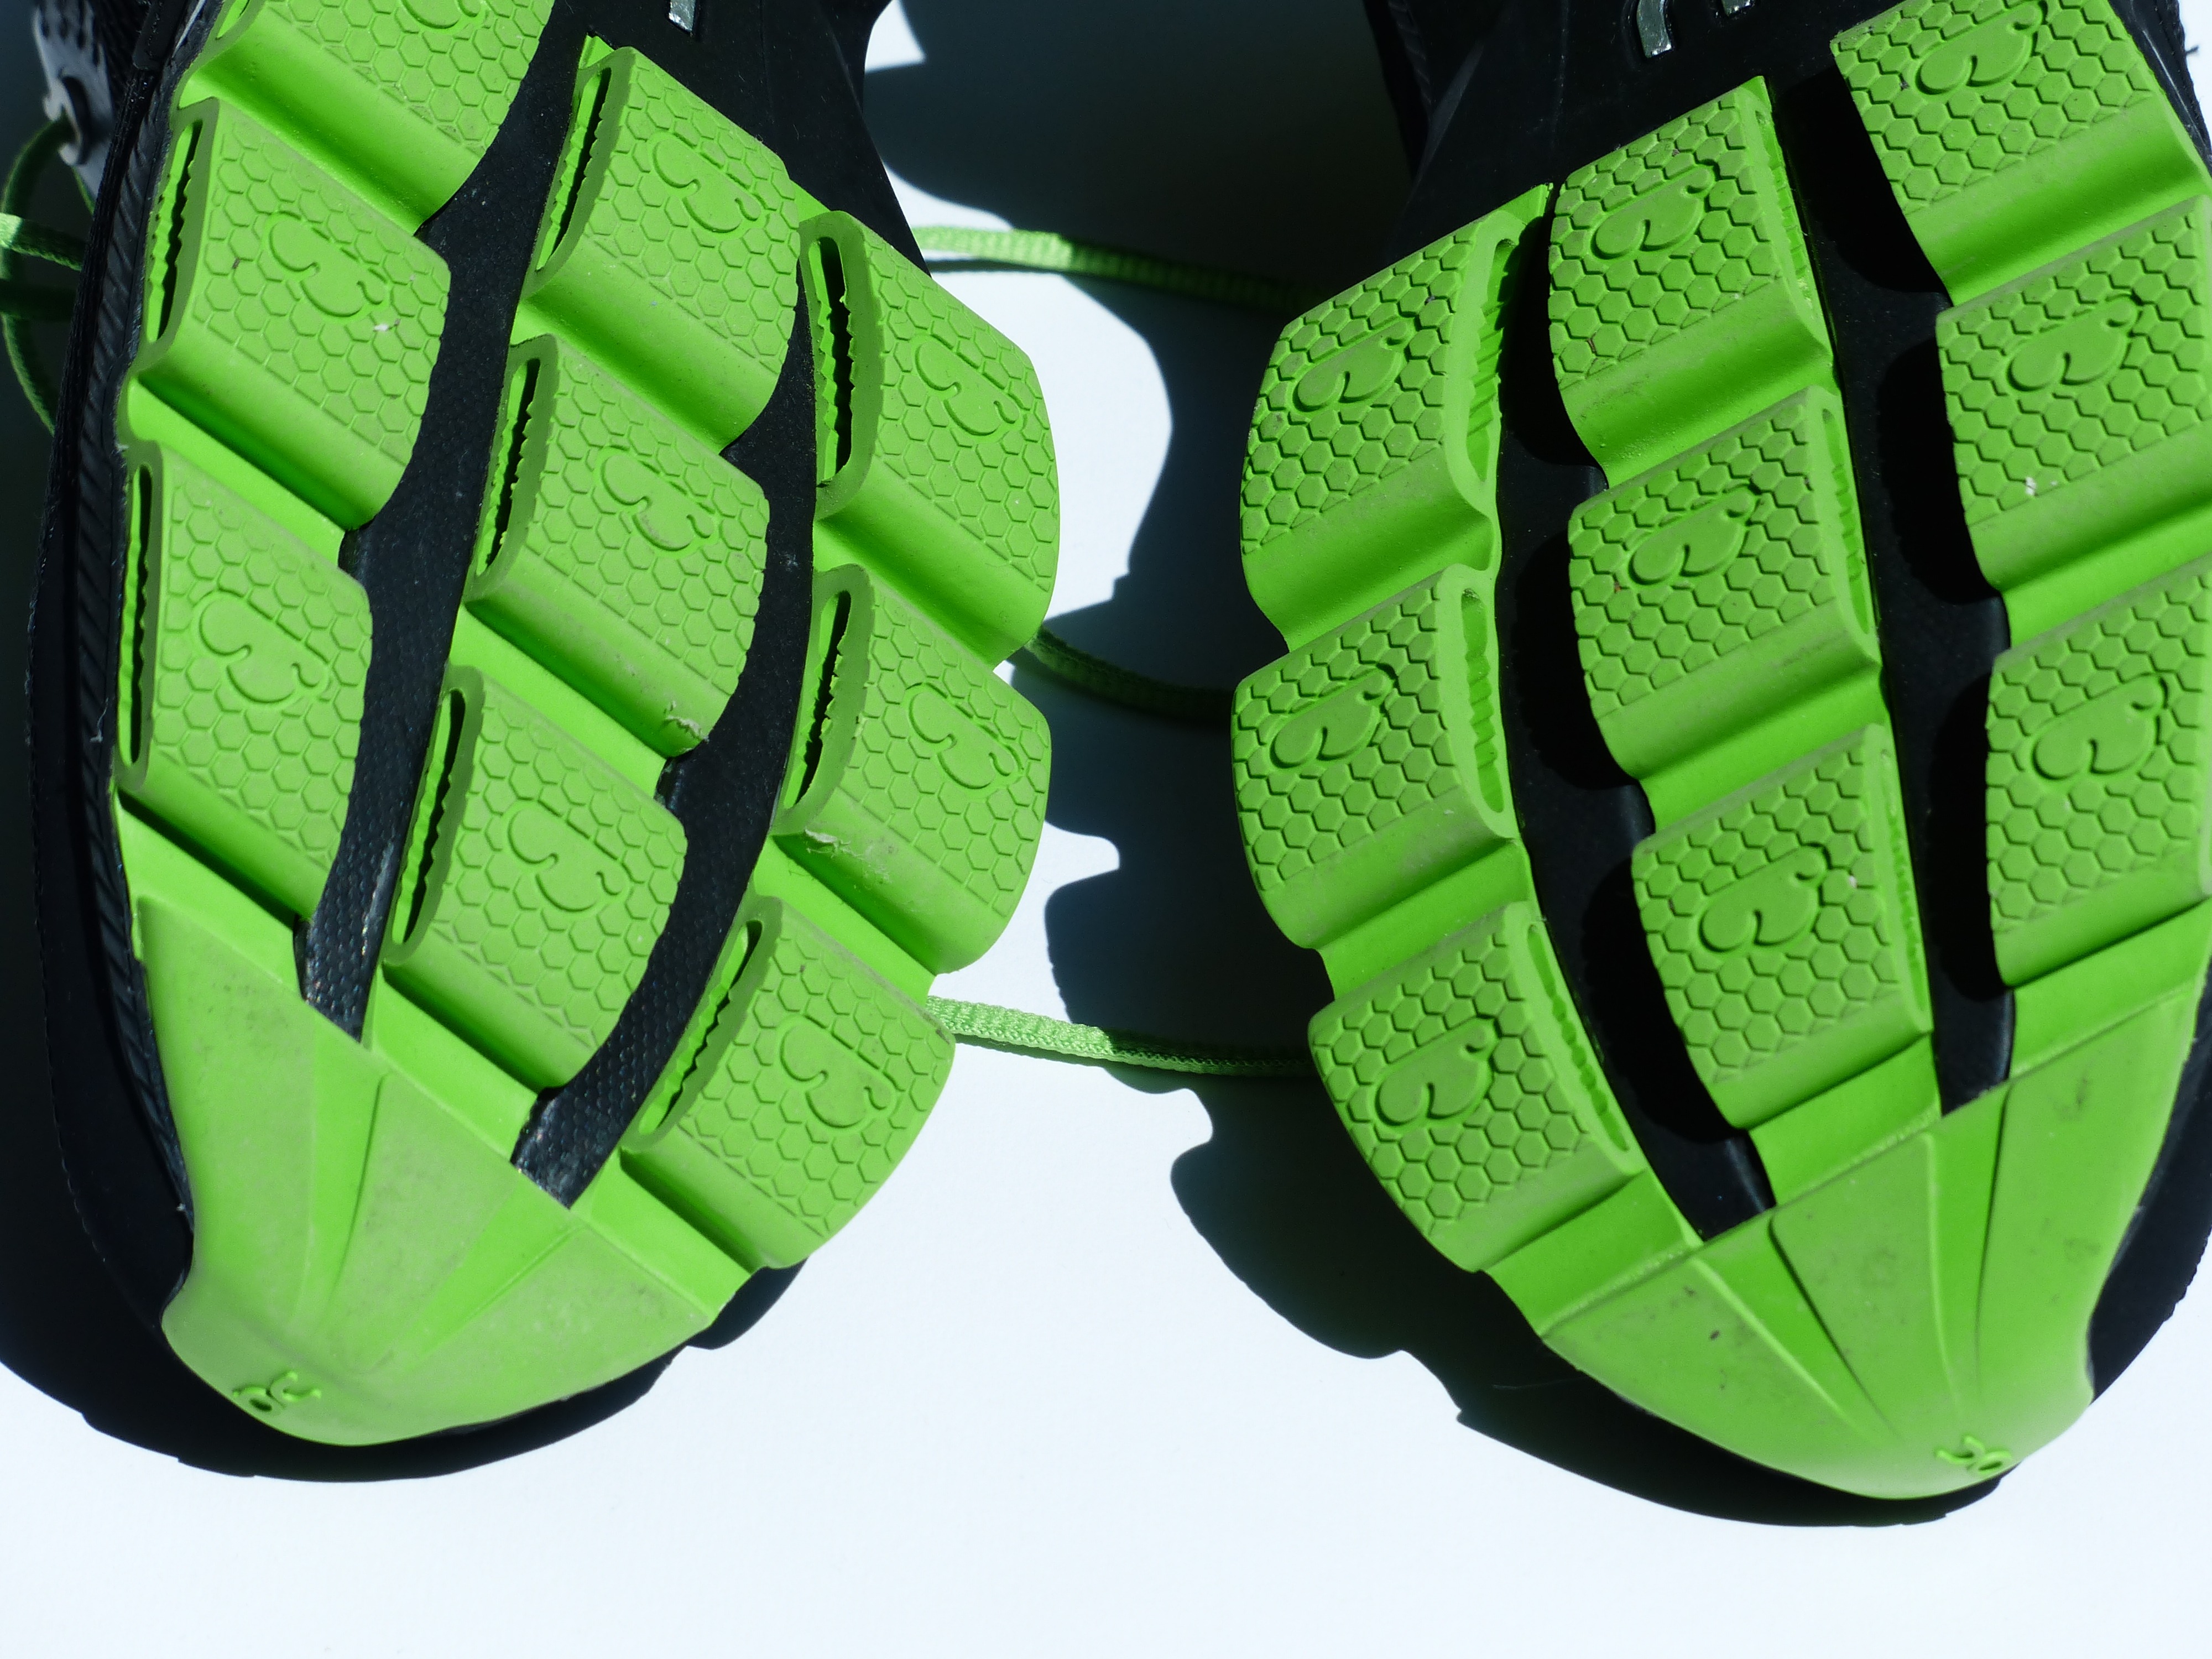
shoe, sport, wheel, run, profile, green, sole, black, tire, sports equipment, shoes, race, sneakers, footwear, ball, grip, rubber, jog, sports shoes, running shoes, trend sports, friction, automotive tire, marathon shoes, shoe profile